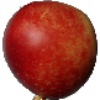
Label: Nectarine 1